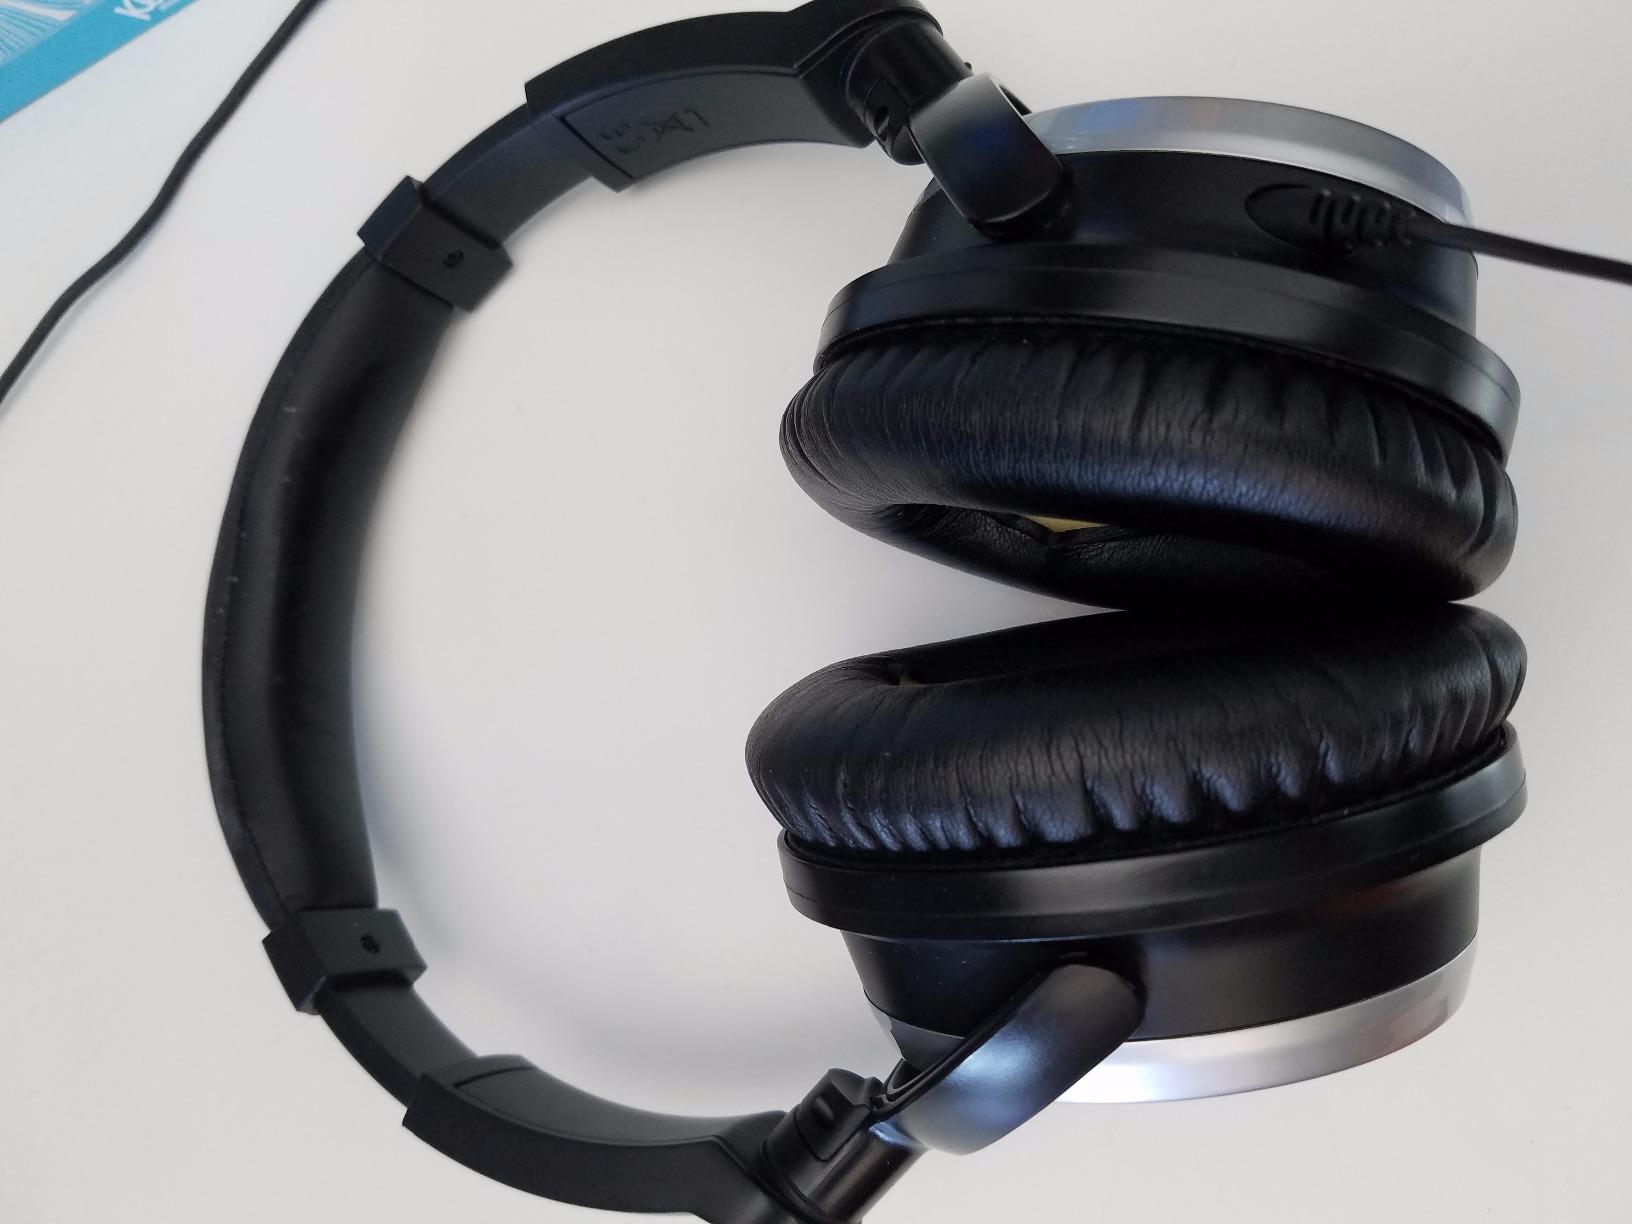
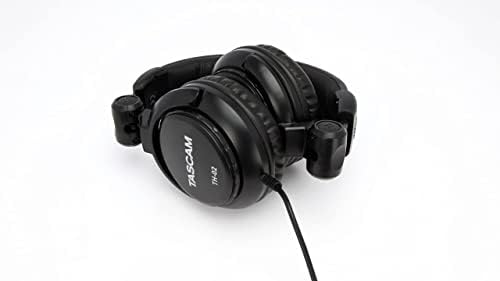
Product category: headphones
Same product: no